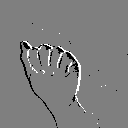
ASL letter: a